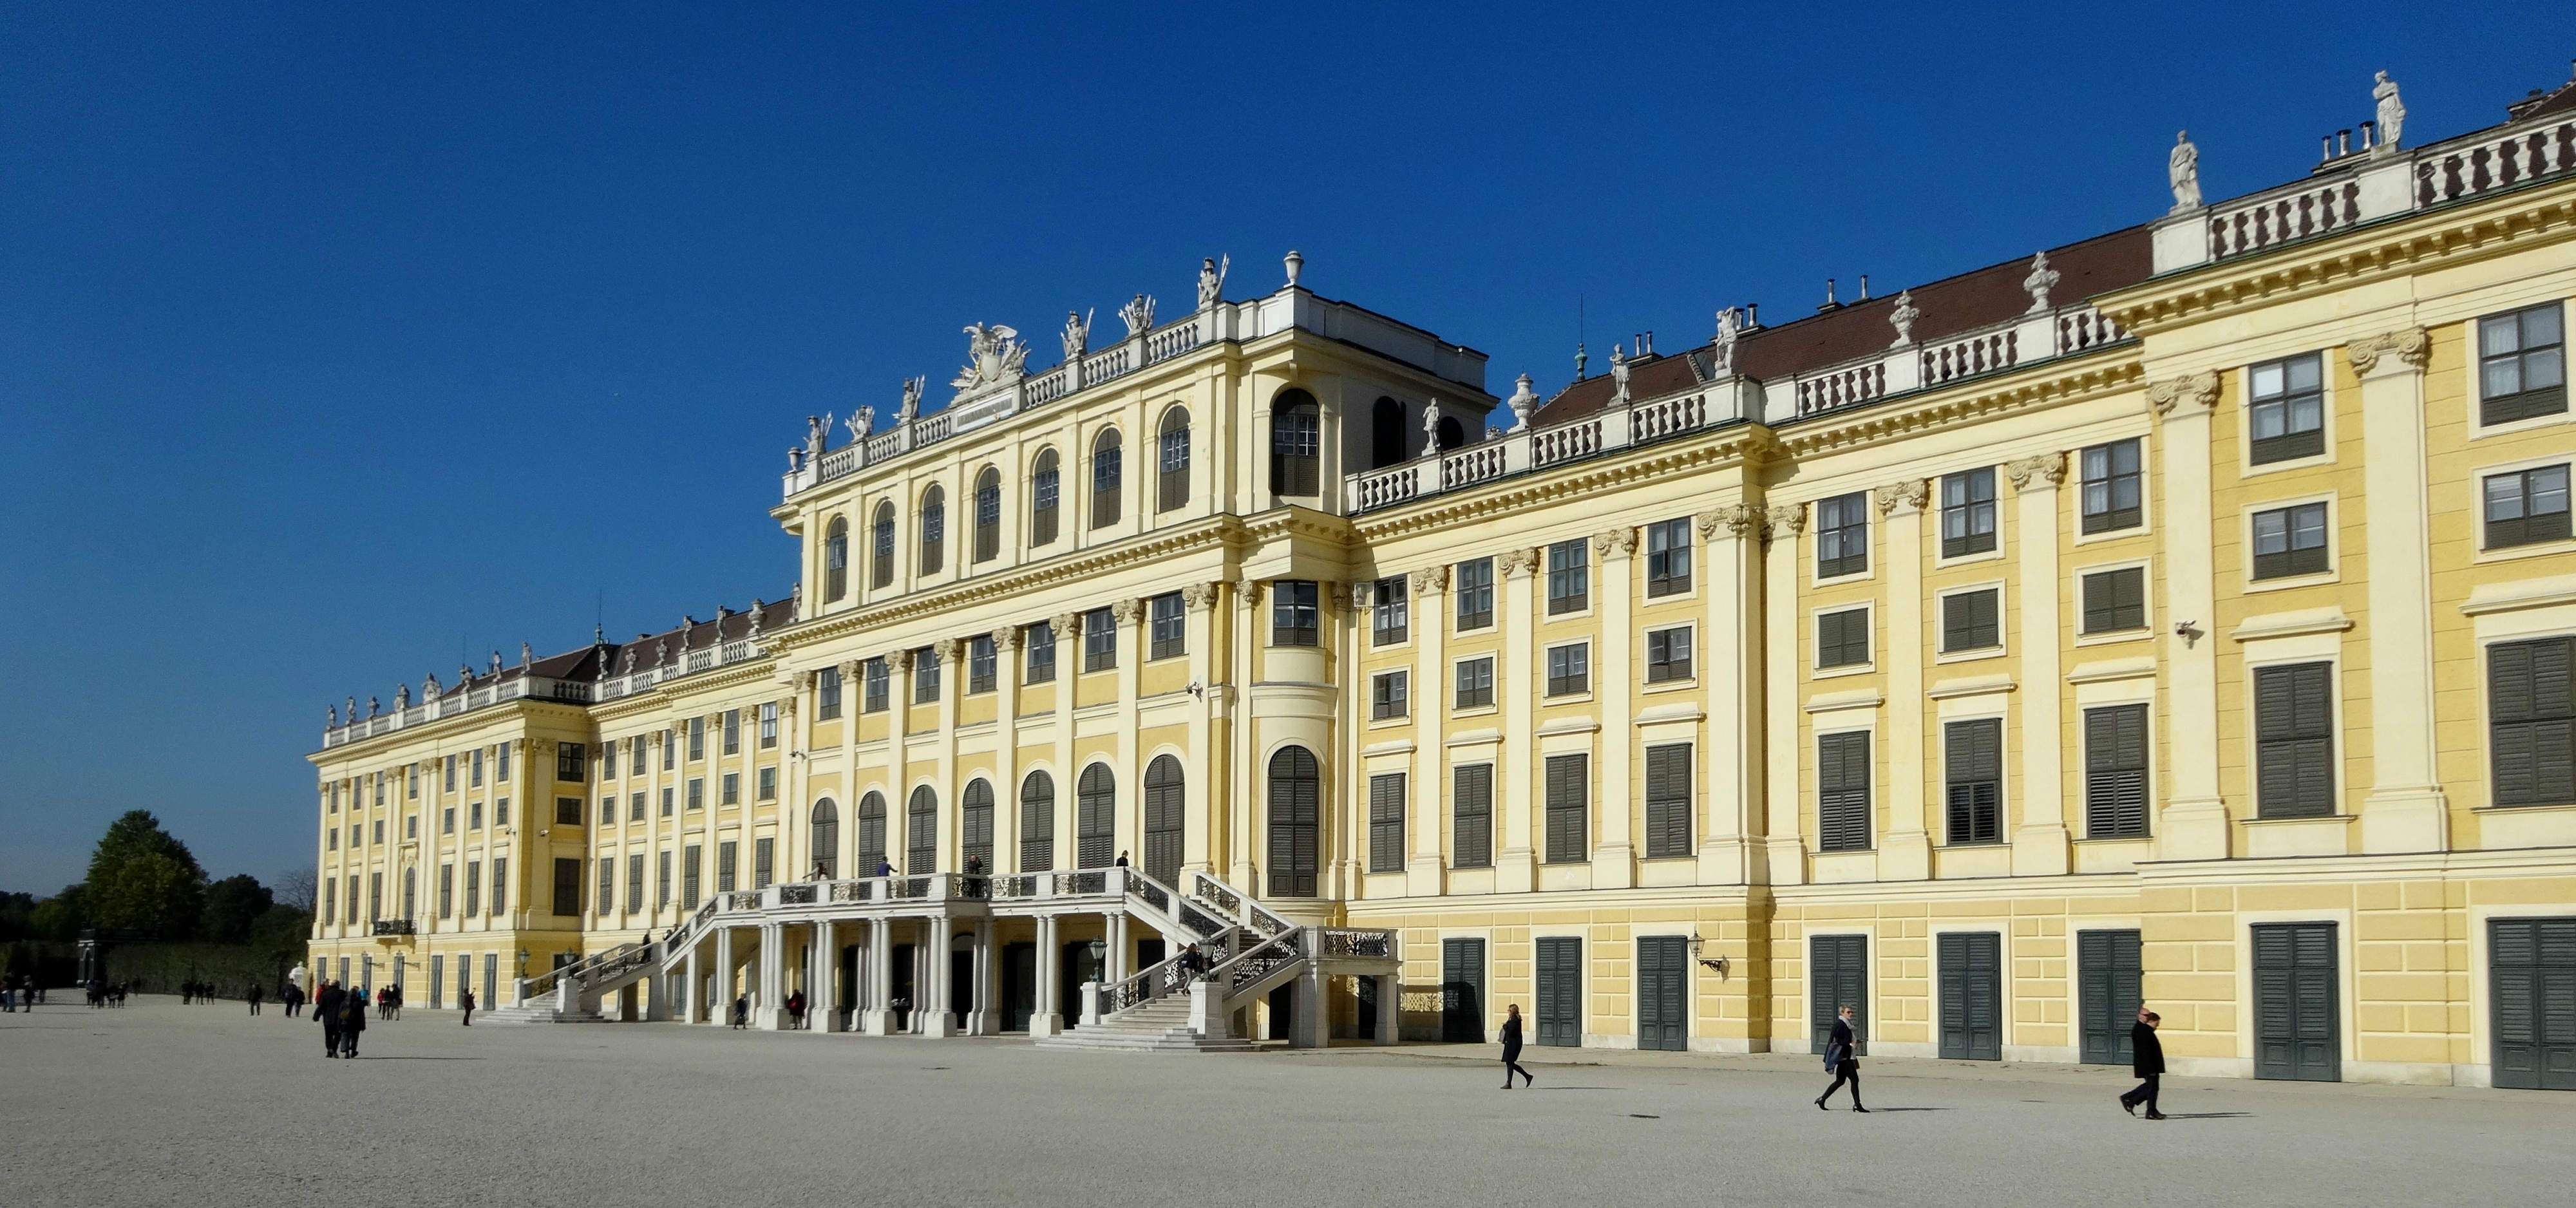
architecture, building, palace, city, monument, downtown, plaza, landmark, facade, tourism, tower block, austria, tour, vienna, history, town square, estate, the museum, neighbourhood, the palace, human settlement